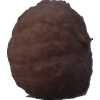
Label: orange_peeled